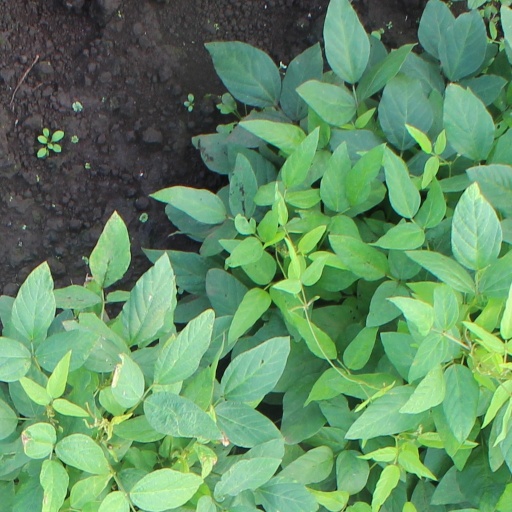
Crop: soybean